Nadia El-Nakla

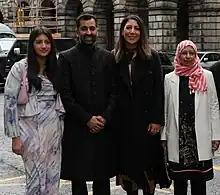
El-Nakla with her husband, Humza Yousaf, her elder daughter and her mother-in-law at the Court of Session, March 2023

El-Nakla was previously married to Fariad Umar, an IT expert, and they had one daughter together. In November 2015, Umar discovered she had an affair with Craig Melville, an SNP councillor, who also later sent racist text messages to her. The Umars filed for divorce.